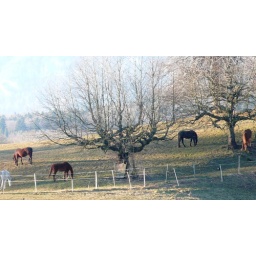
Horses grazing in a field near the river